Progress M-06M

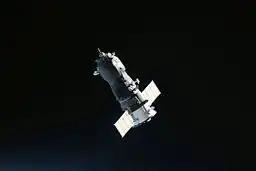
Progress spacecraft approaches the ISS during the aborted docking attempt on 2 July 2010.

While approaching the ISS on 2 July 2010, the spacecraft aborted the docking procedure after a critical communications error. The spacecraft bypassed the station at a safe distance. According to the official statement of the Moscow mission control, the approach to the ISS went normally until the distance of around when the ship's KURS automated rendezvous system issued a command prohibiting further "dynamic operations". The telemetry between the spacecraft and the ISS was lost about 25 minutes before planned docking. According to NASA, the most likely cause of the aborted docking was traced to the activation of the TORU "Klest" TV transmitter, which created interference with TORU manual rendezvous system, causing a loss of the TORU command link between spacecraft and the ISS that triggered the abort of the Progress docking. The Russian flight control team later confirmed that the KURS system operated normally during the aborted docking attempt and did not fail, as was initially believed.